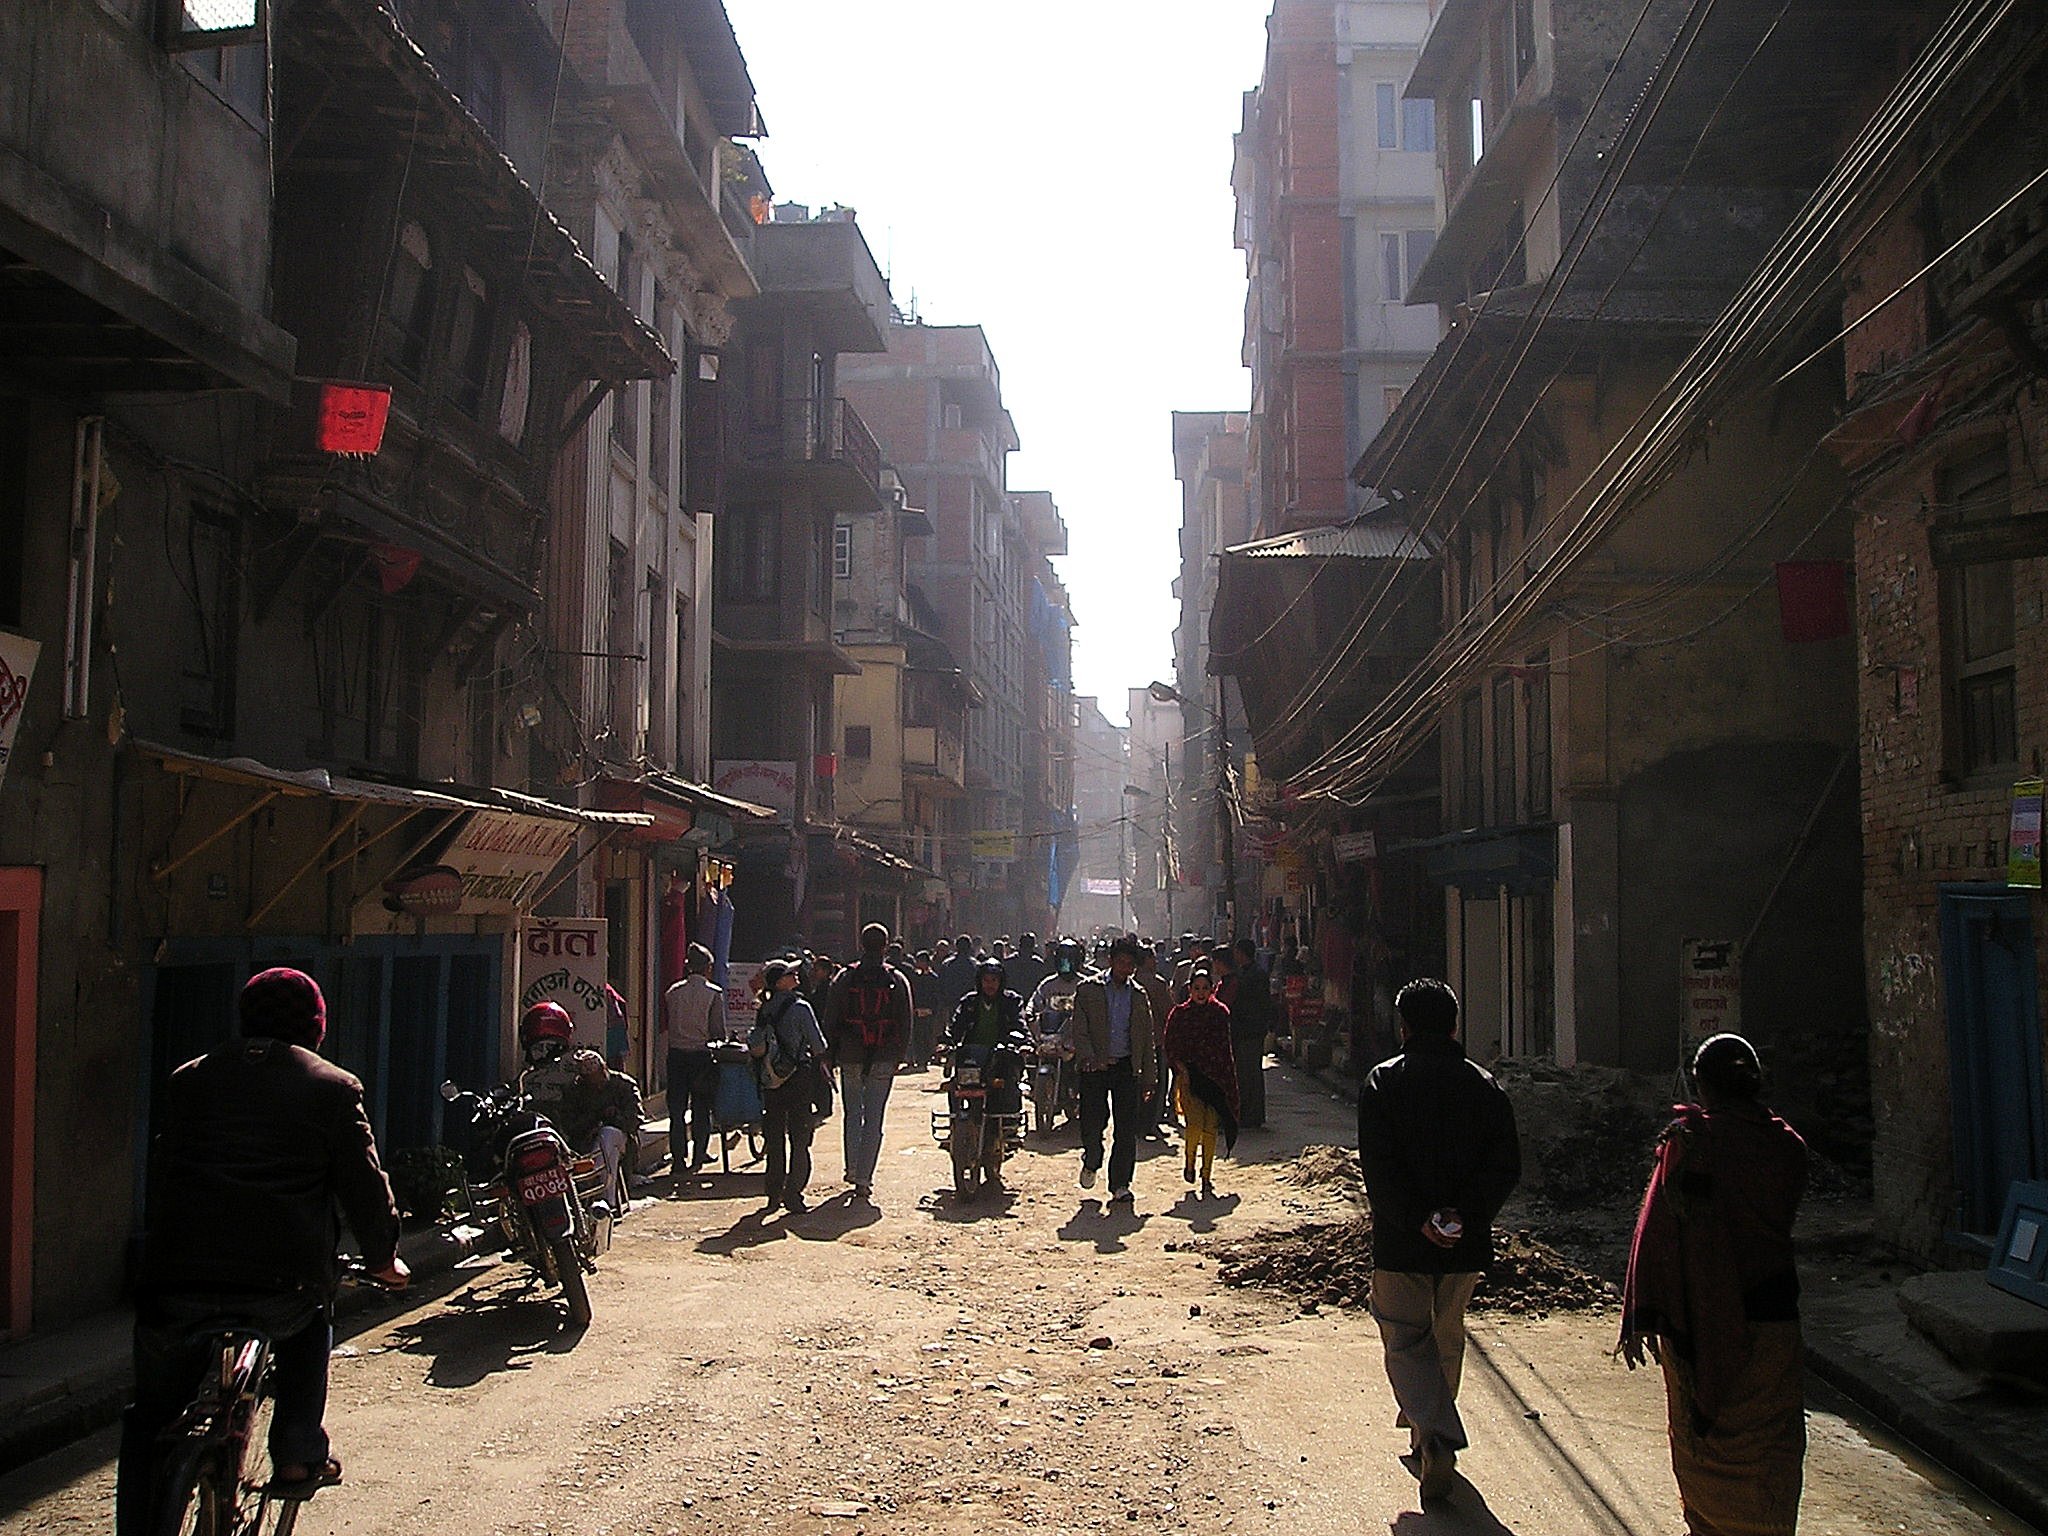
pedestrian, road, street, town, alley, city, crowd, travel, nepal, temple, infrastructure, center, chaotic, kathmandu, urban area, human settlement